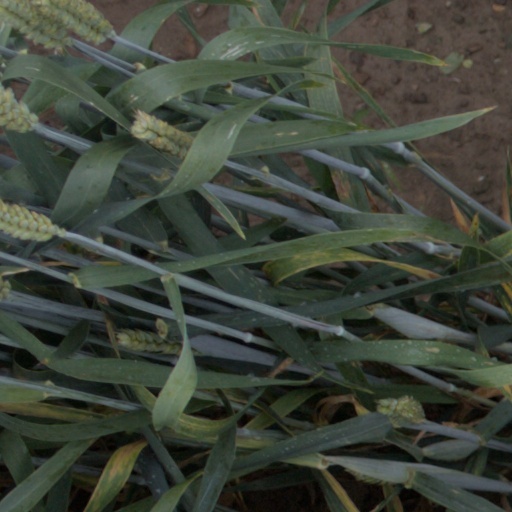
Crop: wheat